Seven Years' War

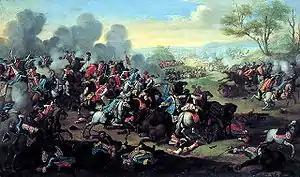
The Battle of Kolín in 1757 in Bohemia (the site is now in the Czech Republic)

Accordingly, leaving Field Marshal Count Kurt von Schwerin in Silesia with 25,000 soldiers to guard against incursions from Moravia and Hungary, and leaving Field Marshal Hans von Lehwaldt in East Prussia to guard against Russian invasion from the east, Frederick set off with his army for Saxony. The Prussian army marched in three columns. On the right was a column of about 15,000 men under the command of Prince Ferdinand of Brunswick. On the left was a column of 18,000 men under the command of the Duke of Brunswick-Bevern. In the centre was Frederick II, himself with Field Marshal James Keith commanding a corps of 30,000 troops. Ferdinand of Brunswick was to close in on the town of Chemnitz. The Duke of Brunswick-Bevern was to traverse Lusatia to close in on Bautzen. Meanwhile, Frederick and Keith would make for Dresden.